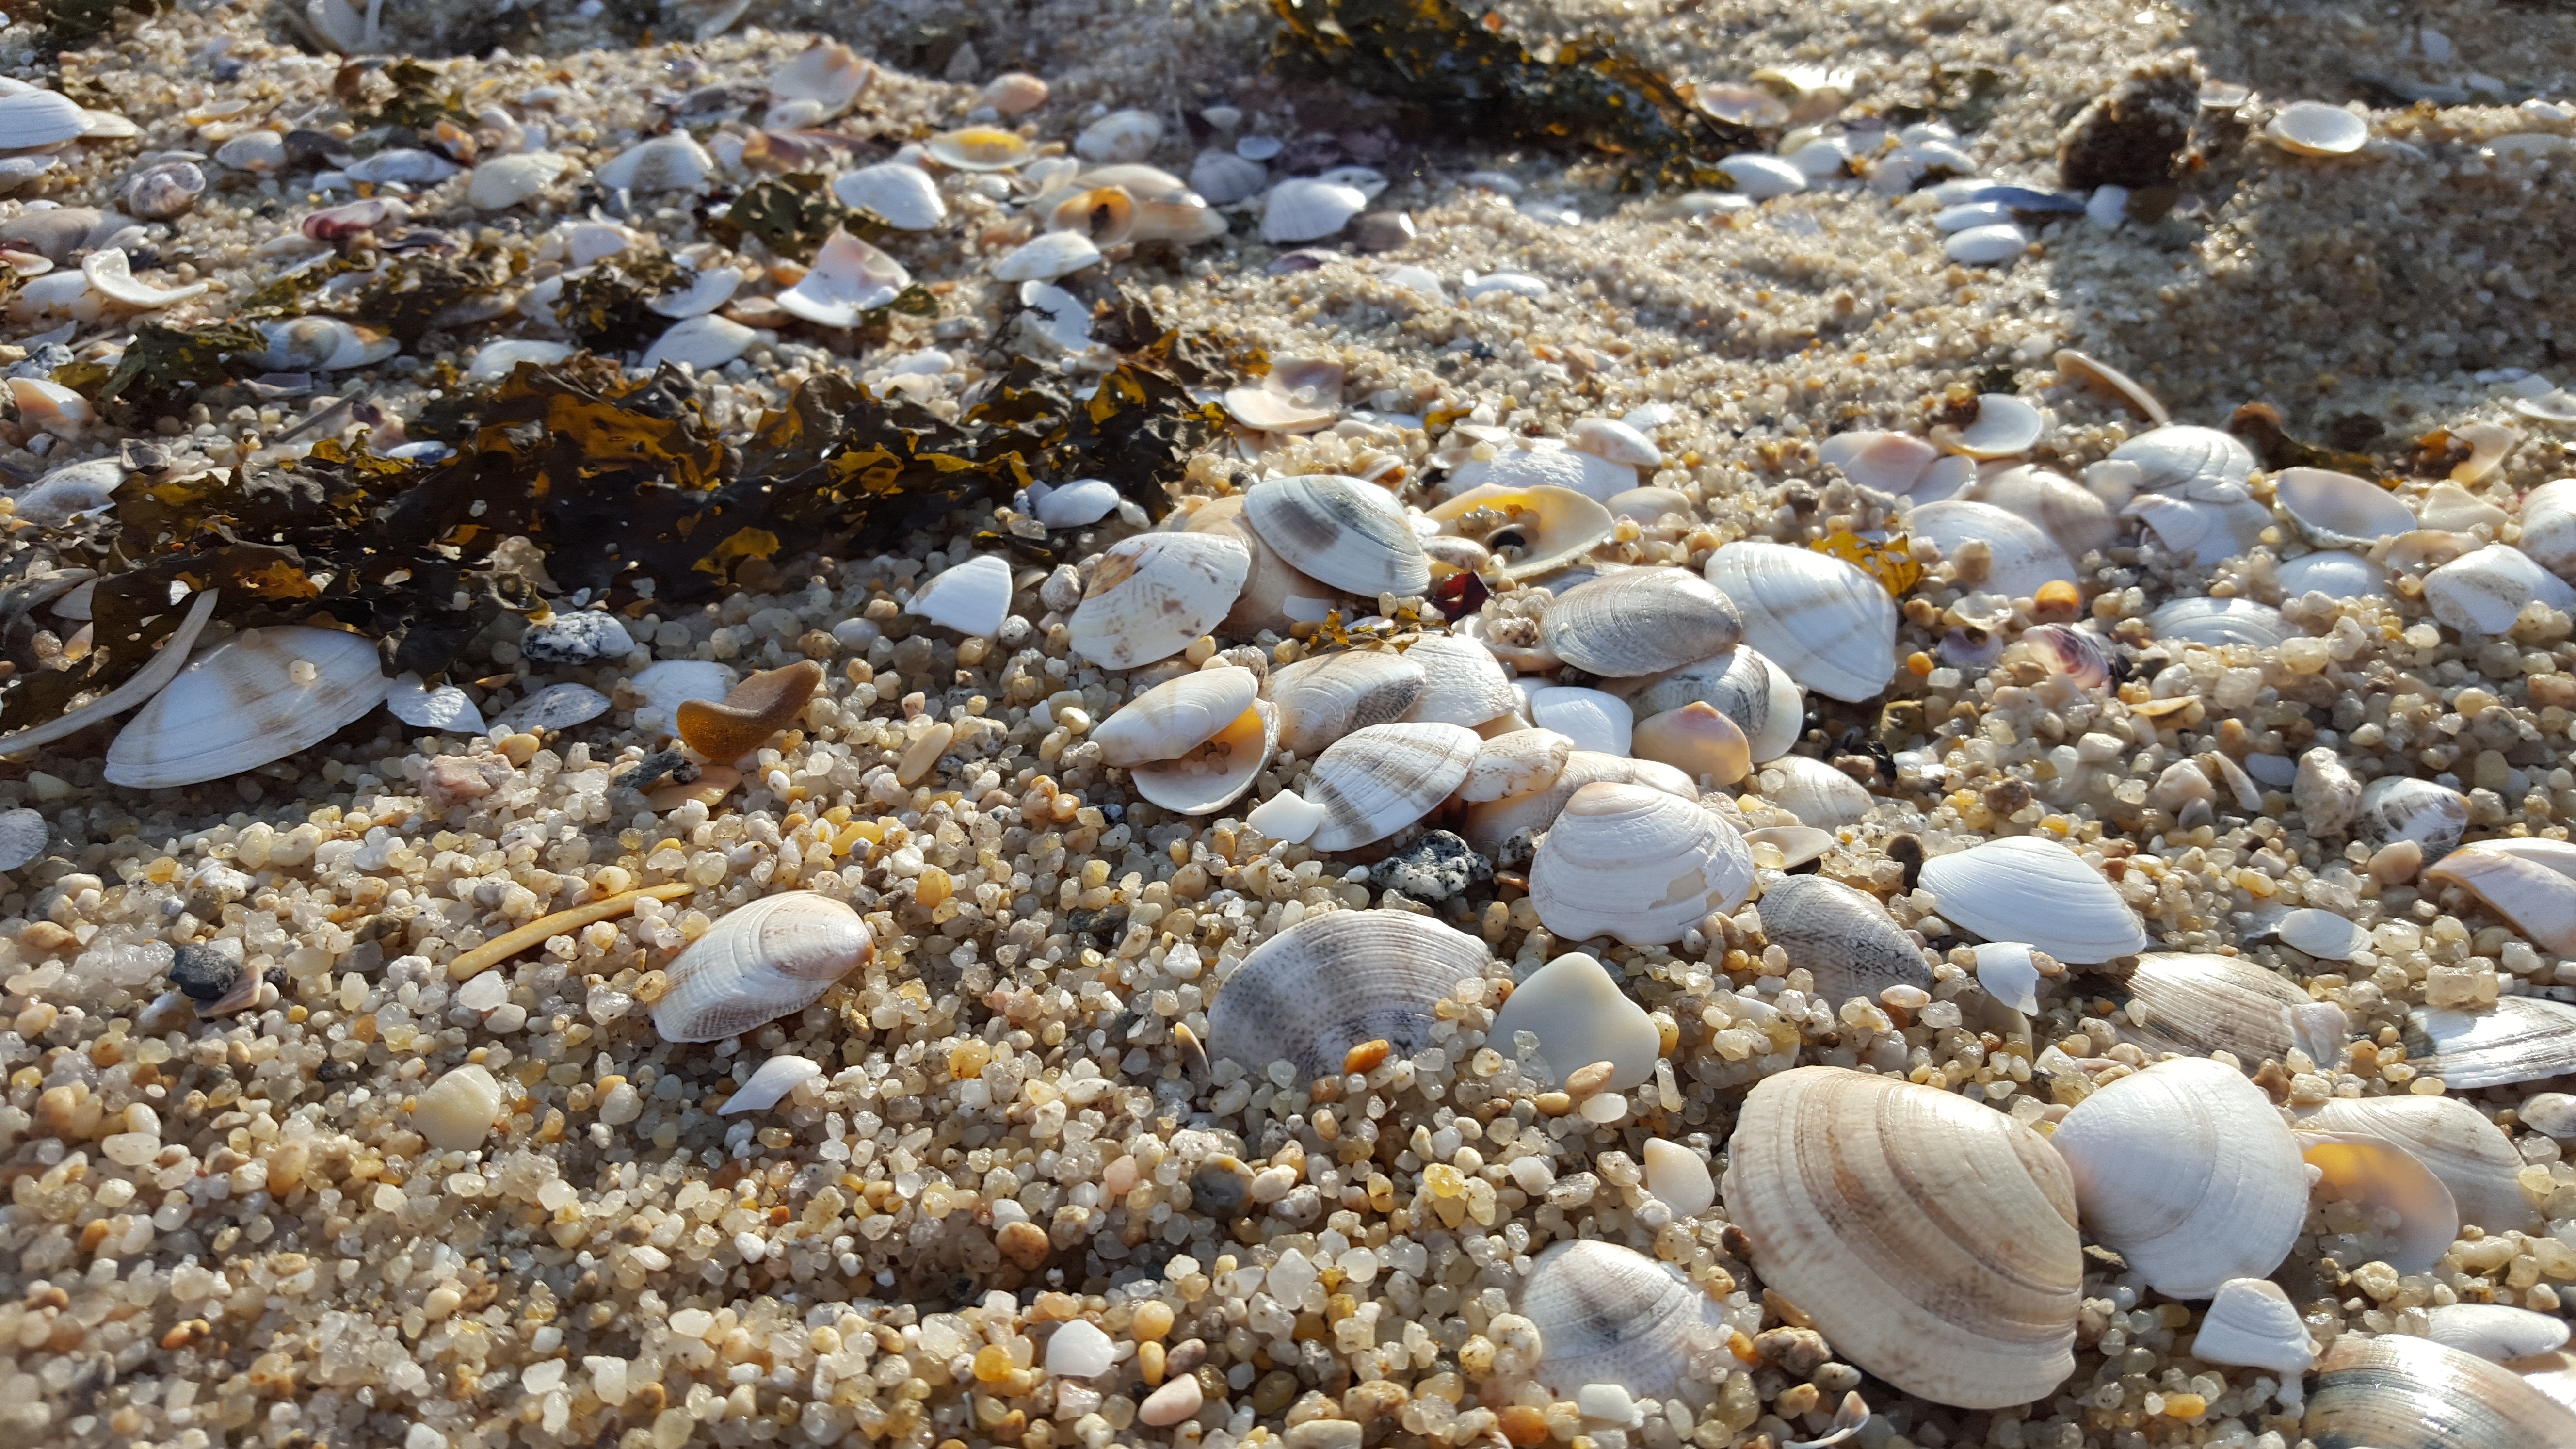
beach, sea, sand, rock, wildlife, biology, pebble, seafood, fauna, material, invertebrate, seashell, clam, sandy, gravel, tide pool, marine biology, clams oysters mussels and scallops